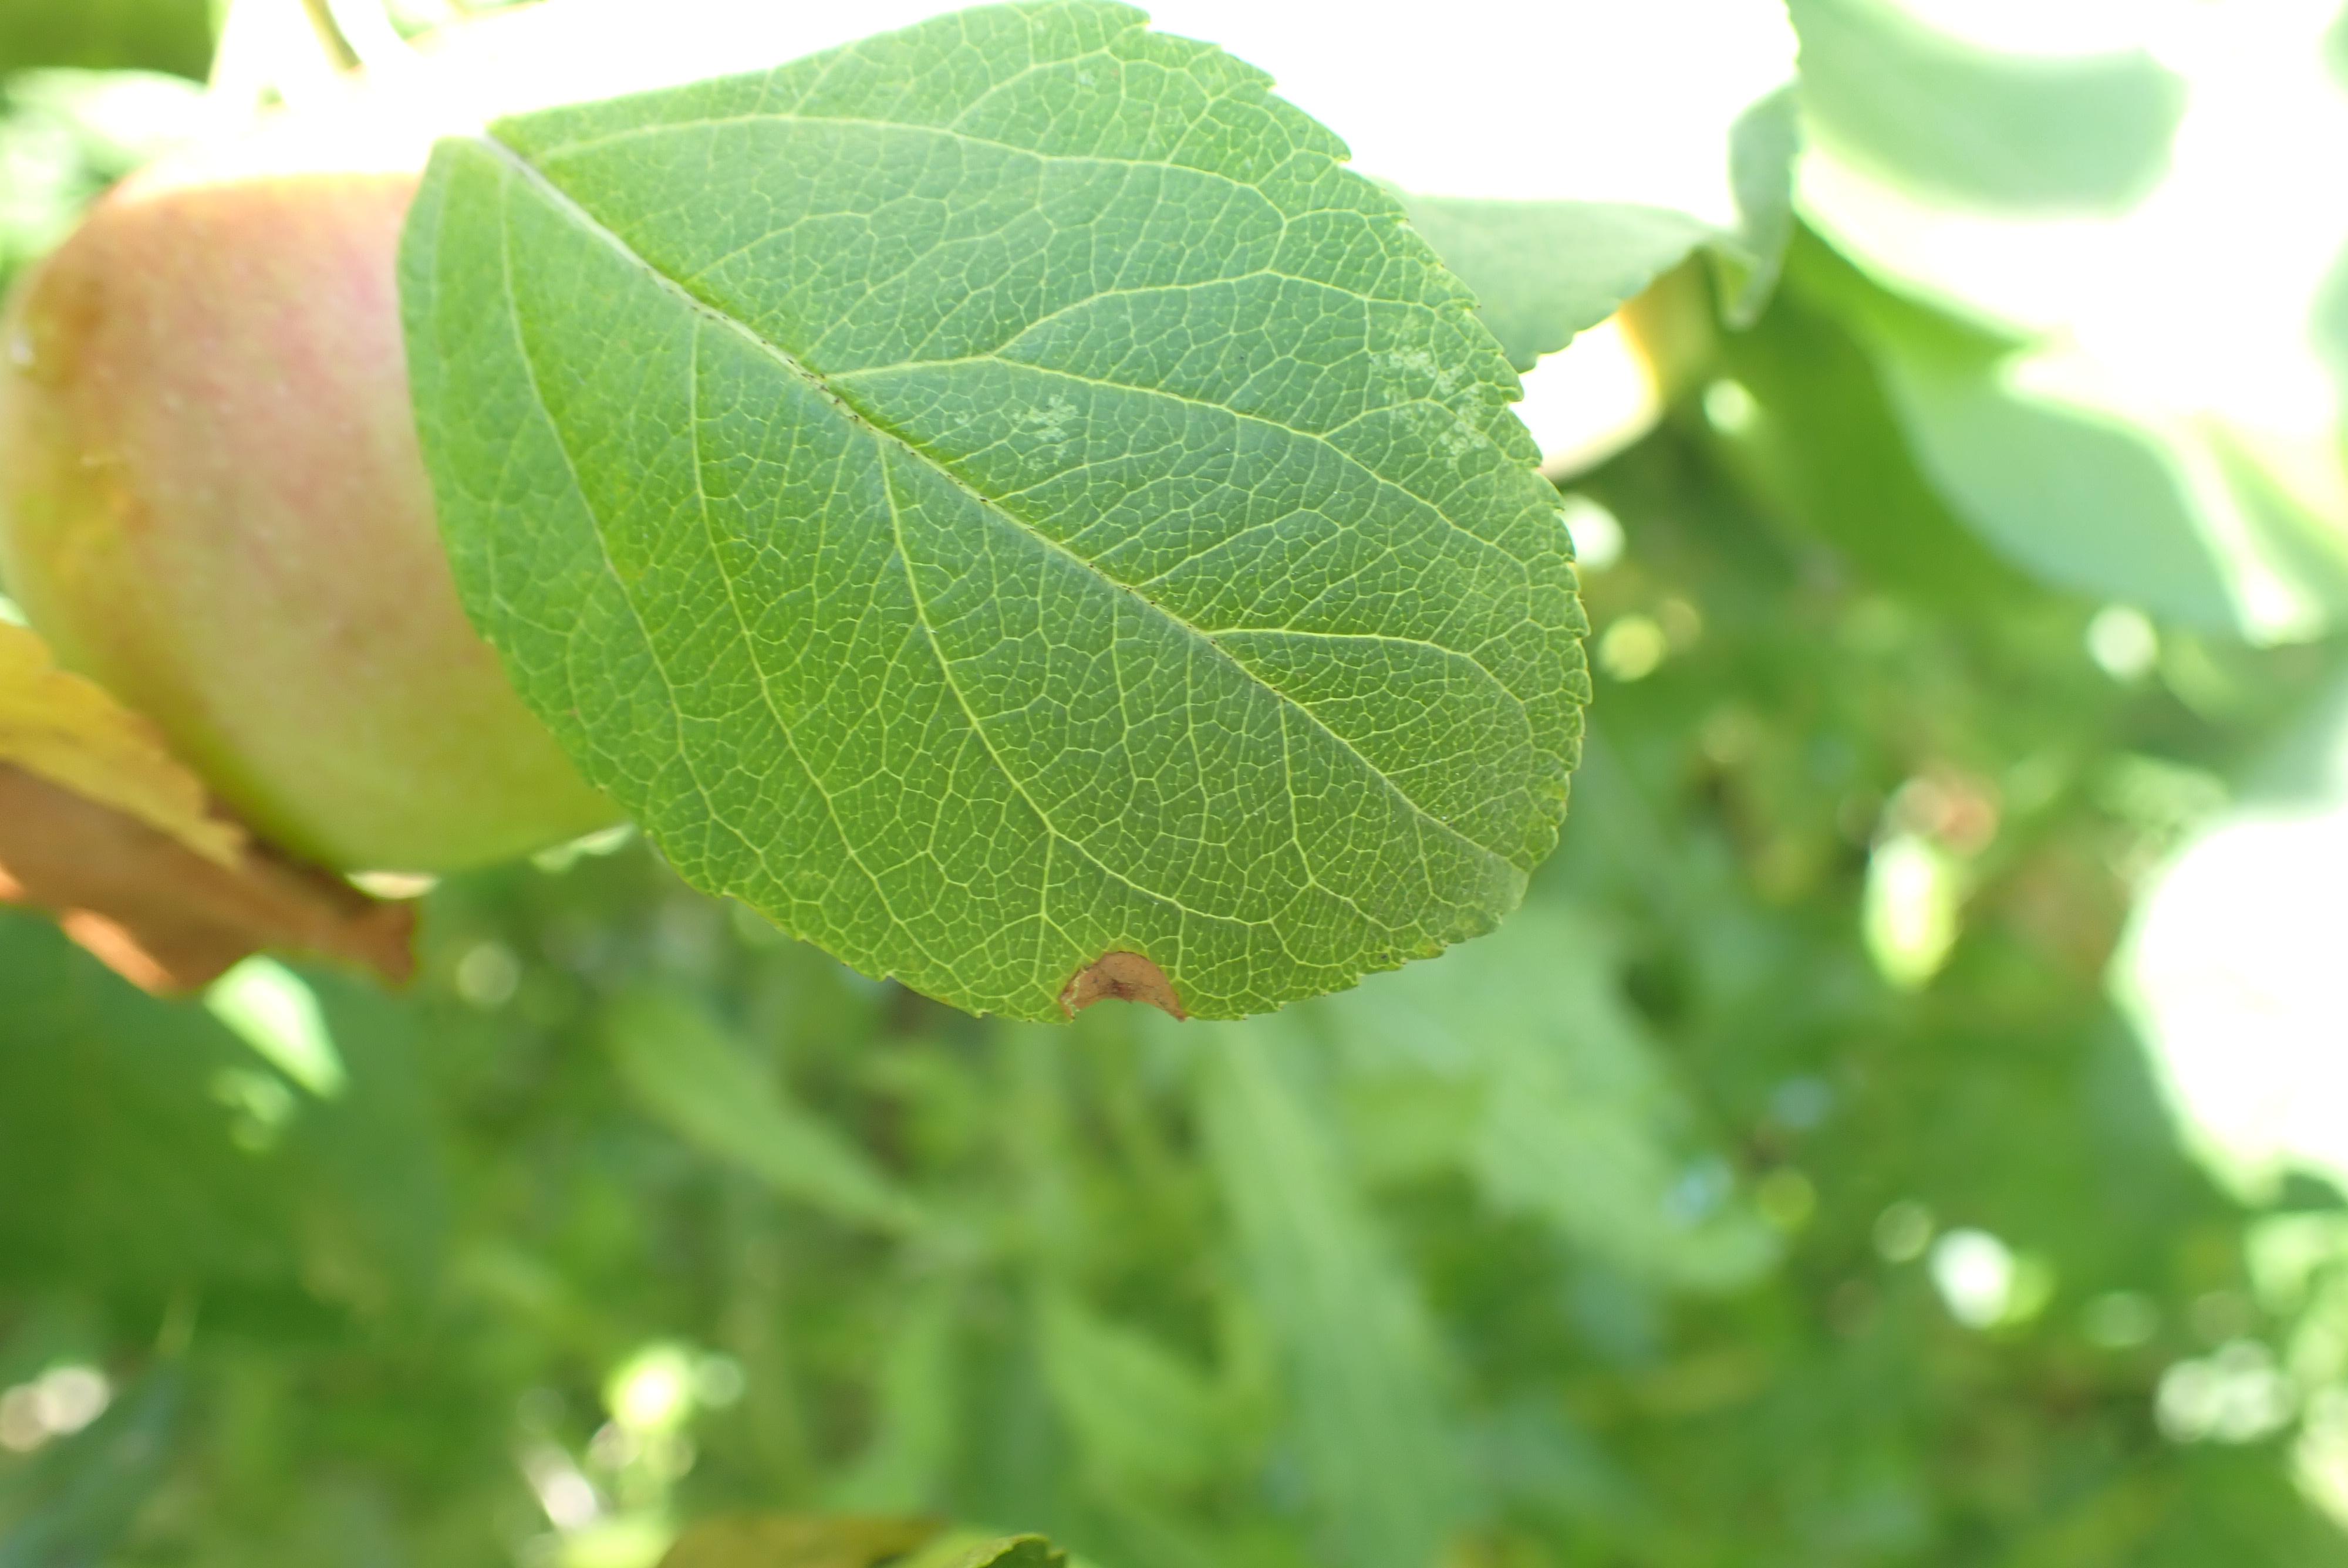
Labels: frog_eye_leaf_spot